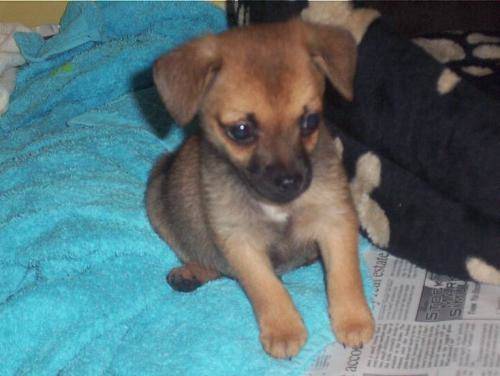
Label: dog